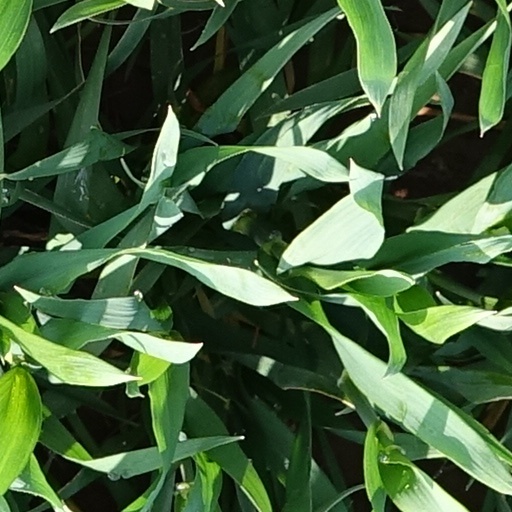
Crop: wheat